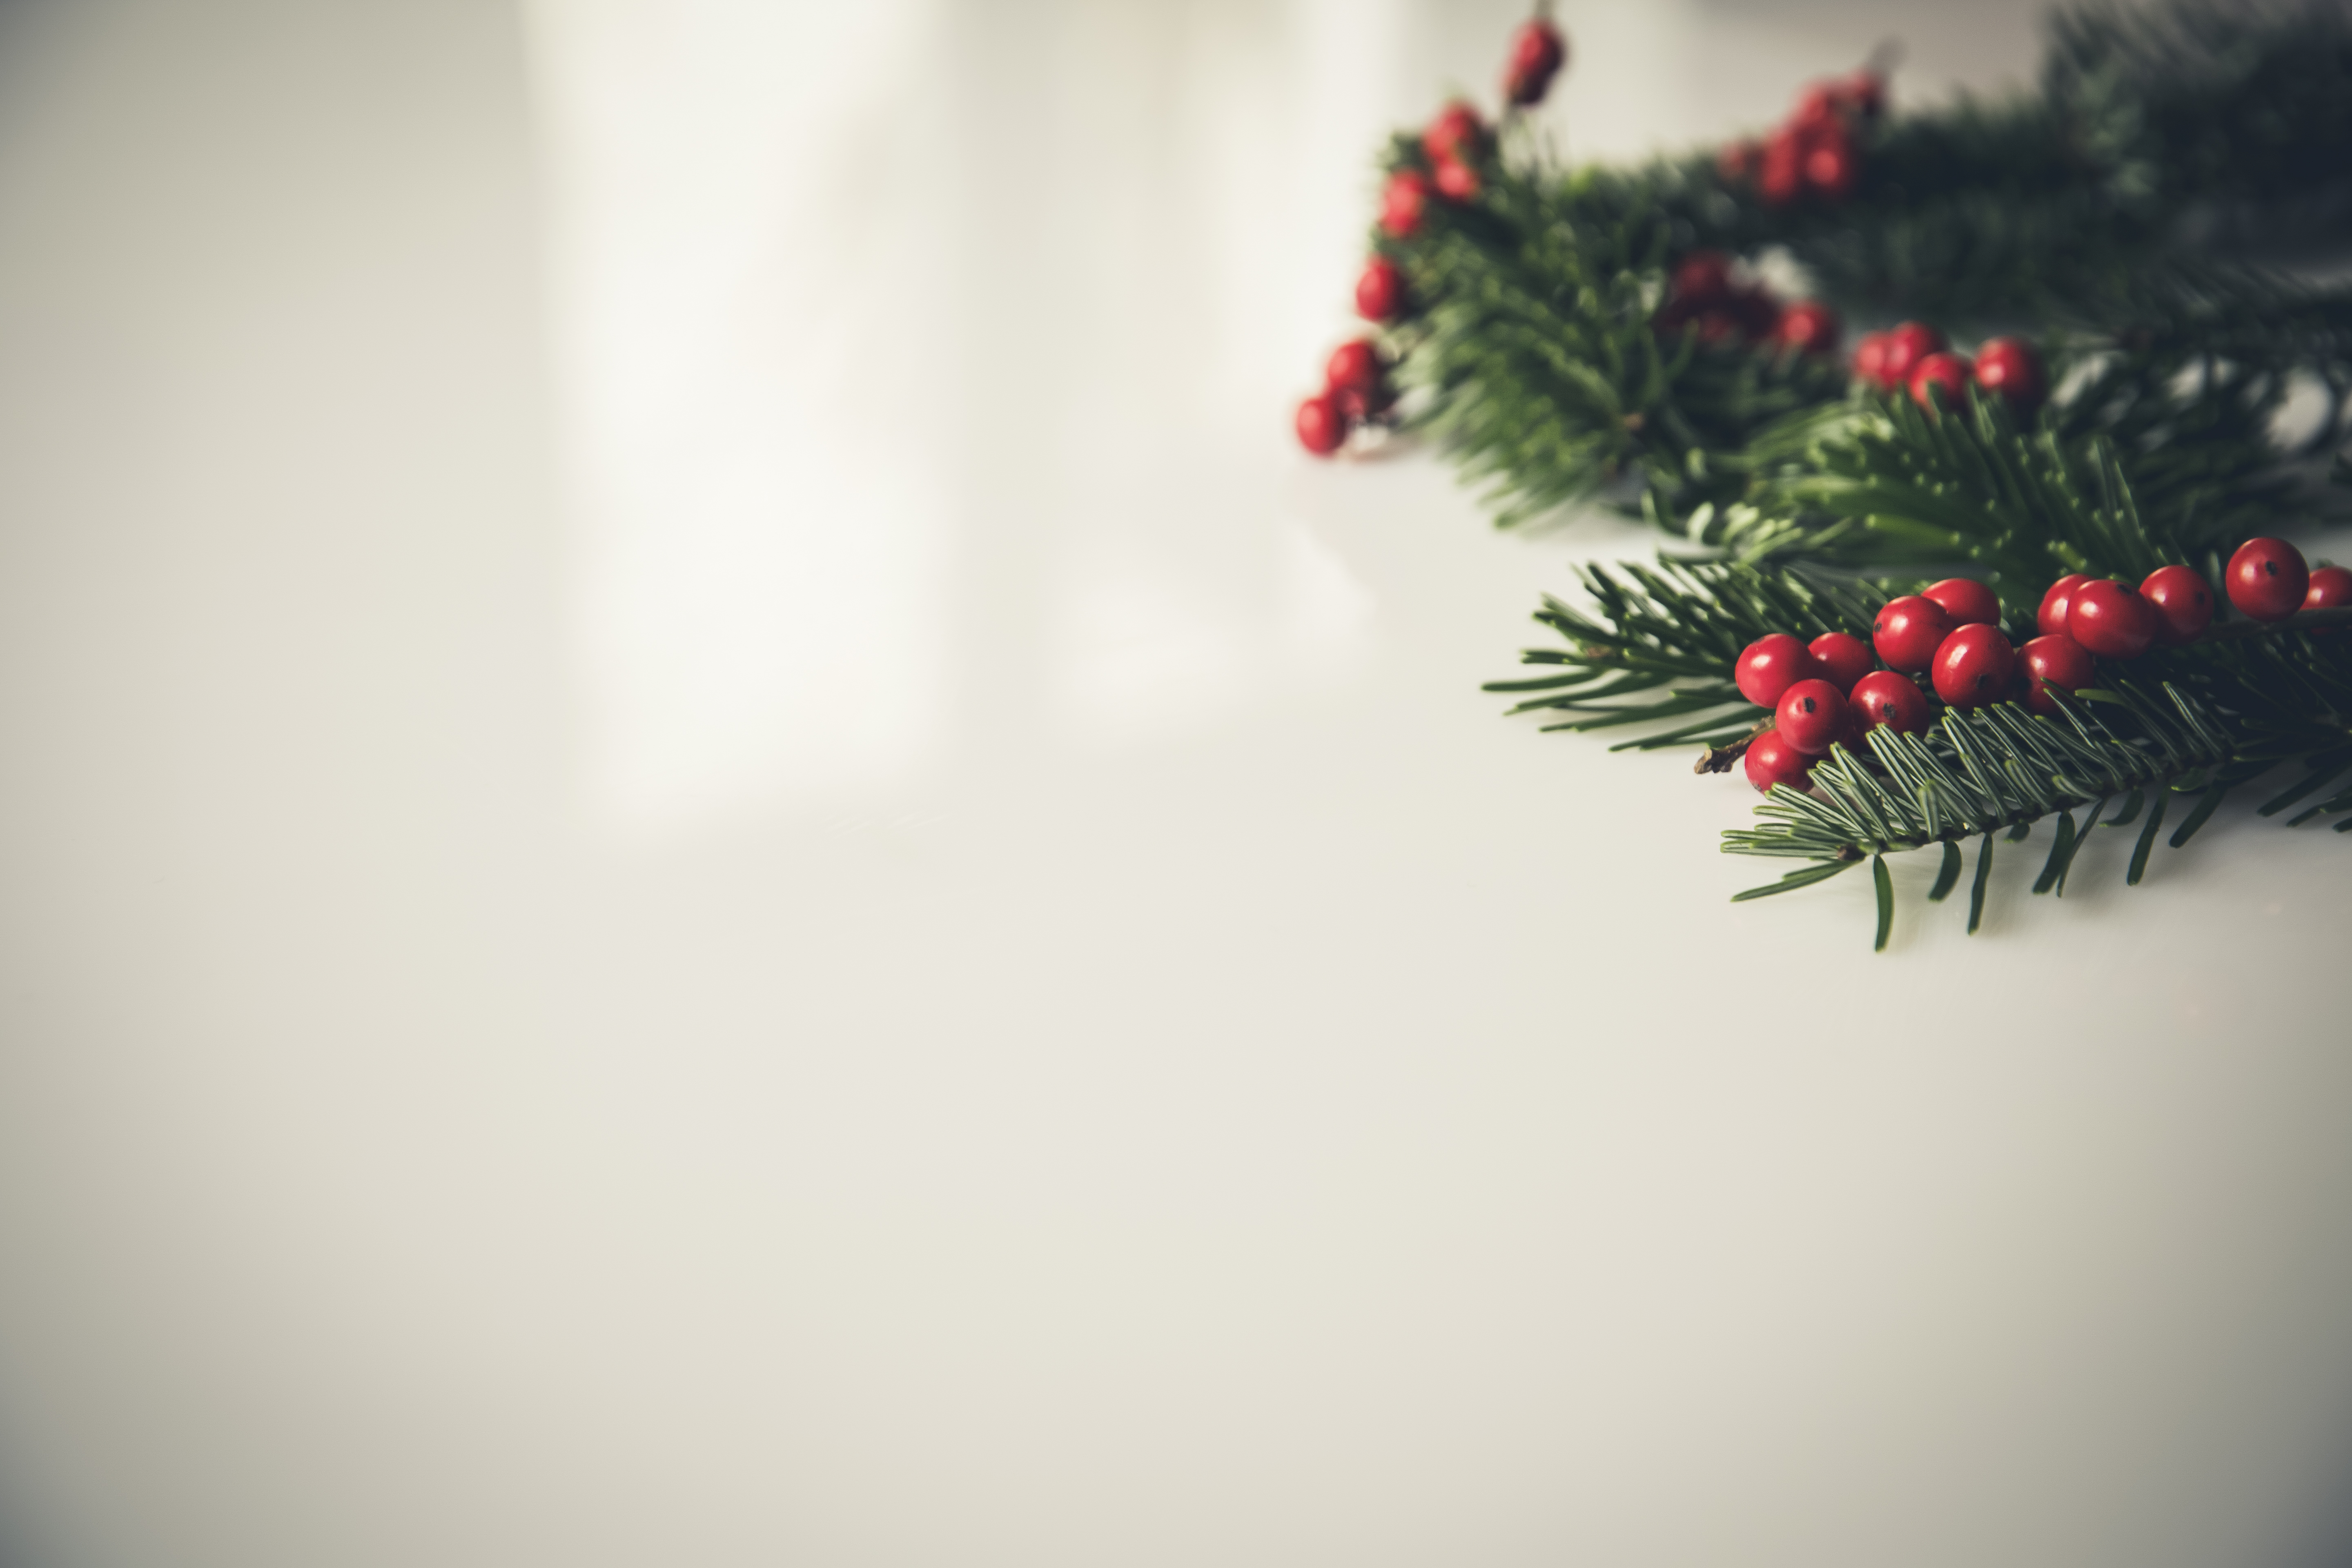
tree, branch, plant, white, leaf, flower, petal, pine, decoration, green, red, color, christmas, christmas tree, fir tree, close up, advent, christmas decoration, holly, xmas, decorate, macro photography, white background, English holly